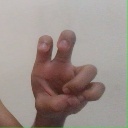
अक्षर: छ